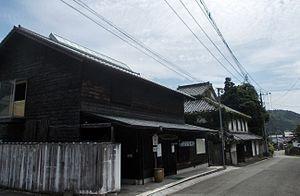
Iizuka est une ville située dans la préfecture de Fukuoka, sur l'île de Kyūshū, au Japon.